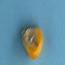
Maize quality: Good